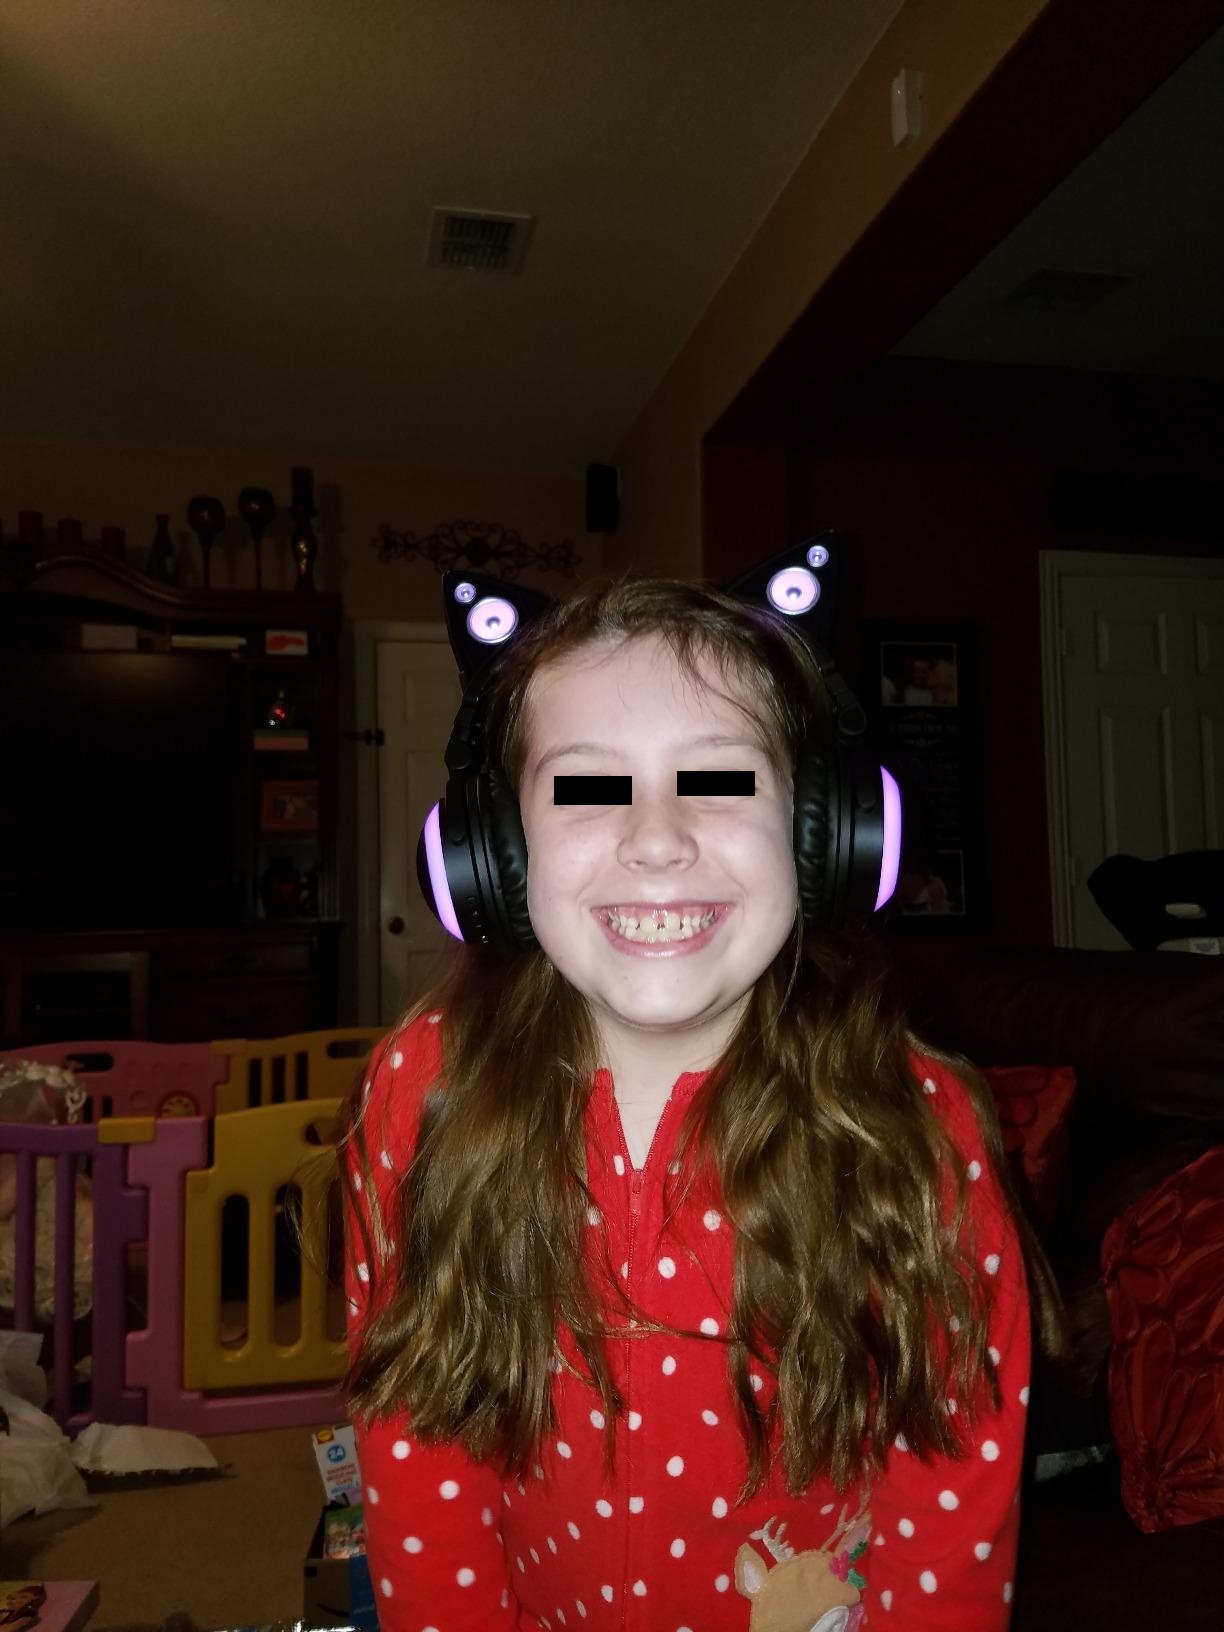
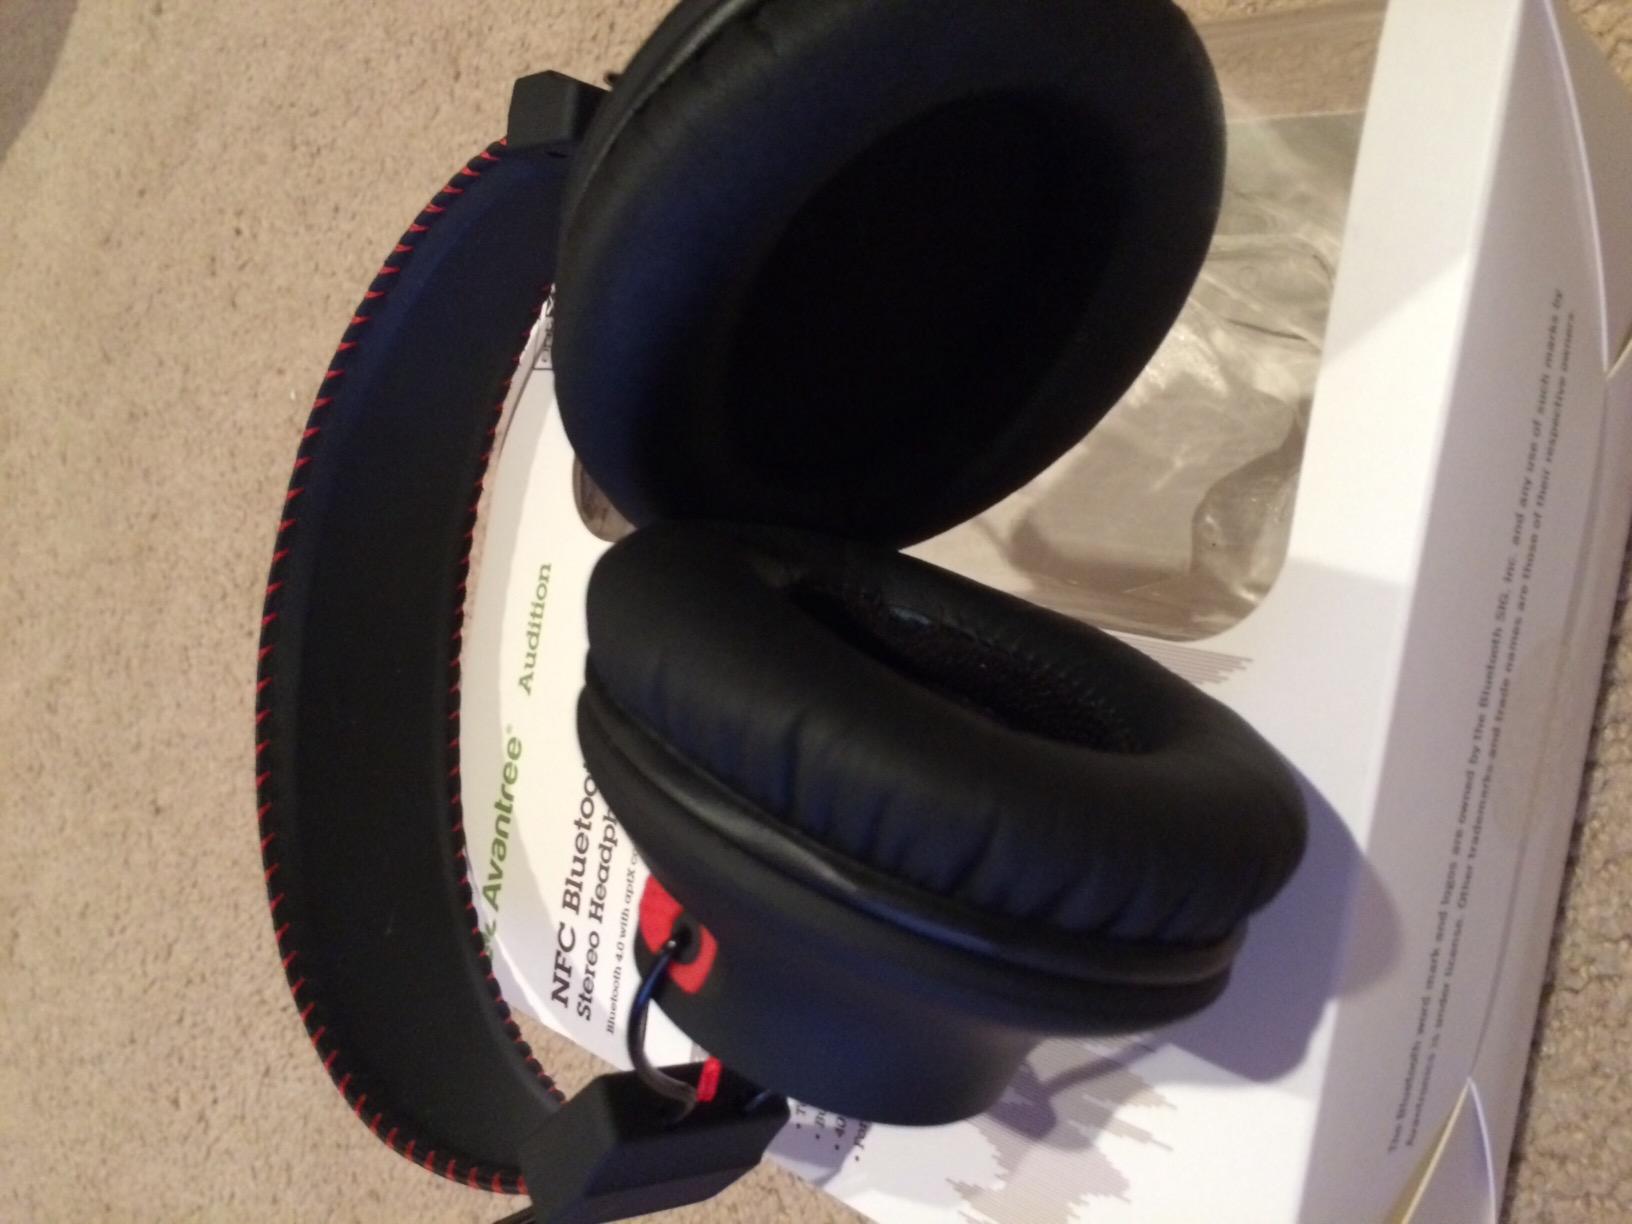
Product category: headphones
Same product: no